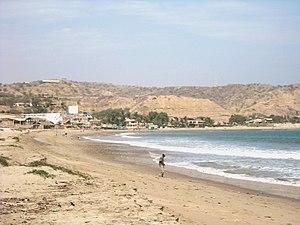
Máncora, vu de la plage, l'homme au centre cherche des pièces de monnaie échappées par les surfers et ramenées par la marée Español: La playa de Máncora, el hombre en el centro está buscando moneda dejada por los surfistas y llevada por la marea
Máncora est une ville du nord du Pérou située dans la province de Talara et la région de Piura. Cette ville est populaire pour sa plage qui attire les surfers et les touristes. Il s'agit d'un endroit généralement ensoleillé.